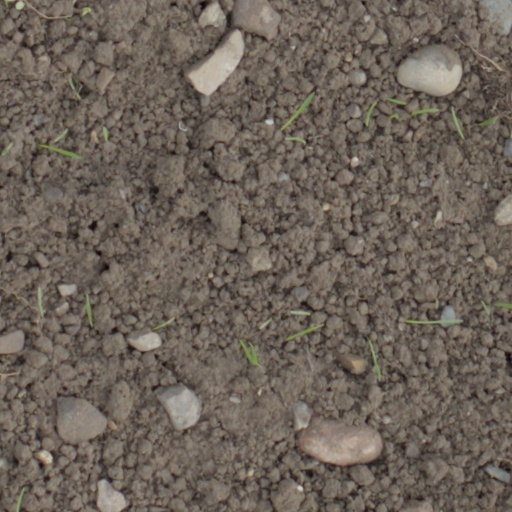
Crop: wheat